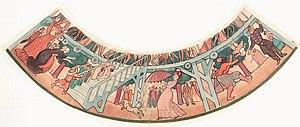
Maurice Denis (1870-1943) Le Trottoir roulant, vers 1900 Aquarelle et/ou gouache sur traits de crayon sur papier collé sur un support secondaire - 17,5 x 76,5 cm Paris, Musée d’Orsay Photo
Un tapis roulant ou trottoir roulant est un moyen de transport qui permet de déplacer des piétons ou du matériel.